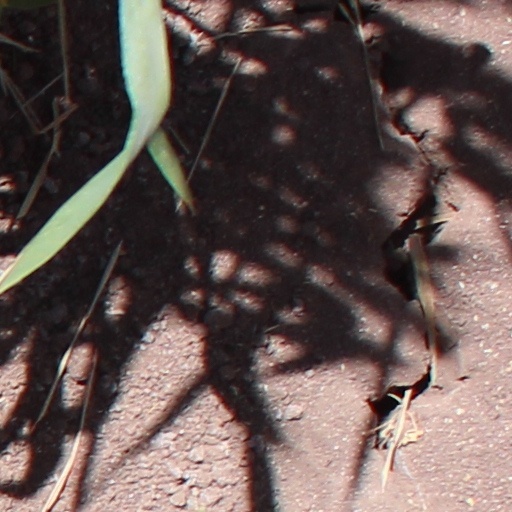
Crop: wheat